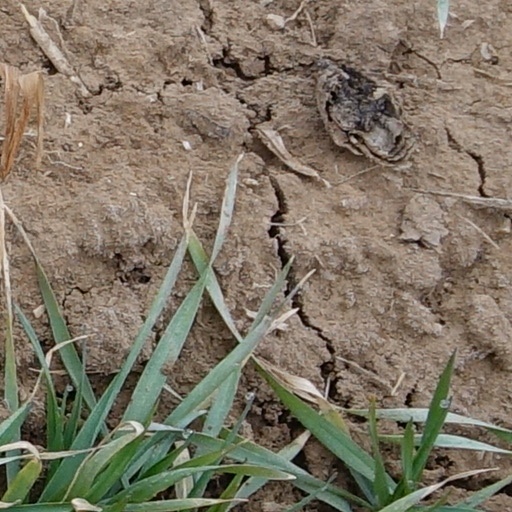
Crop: wheat